Sports in Seattle

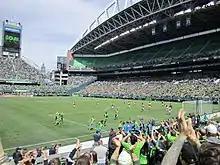
Seattle Sounders FC players celebrating the third goal in a 4–1 victory over the Colorado Rapids at Lumen Field

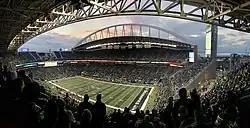
Lumen Field during a Seattle Seahawks game.

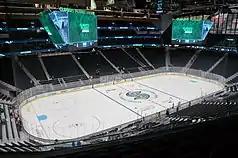
Climate Pledge Arena set up for a Seattle Kraken game.

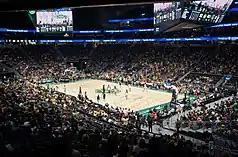
Climate Pledge Arena is also home to the Seattle Storm and was the home of the Seattle SuperSonics from 1967 to 2008.

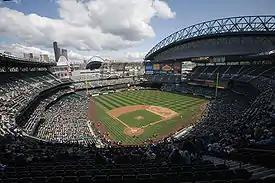
T-Mobile Park during a Seattle Mariners game.

At 4.1 million residents in 2023, Greater Seattle is the 15th-largest metropolitan area (between metro Detroit at 4.4 million and the Twin Cities at 3.7 million) in the United States. Since the late 20th century, rapid population growth in the counties surrounding the City of Seattle (King County; Pierce County, Washington and Snohomish County) and the satellite cities in these counties (Bellevue, WA; Tacoma, WA and Everett, WA) has led to the establishment of new professional sports teams in the Puget Sound region. Seattle's teams are known for their high attendances across several leagues.